Spanish royal sites

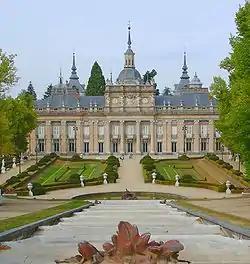
Royal Palace of La Granja de San Ildefonso

These current or historical royal residences are well known but are not administered by Patrimonio Nacional: